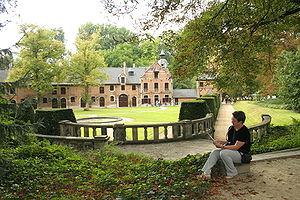
Auderghem, le «
Le château de Val Duchesse est situé dans la commune d'Auderghem, dans le sud de Bruxelles, en bordure de la forêt de Soignes.